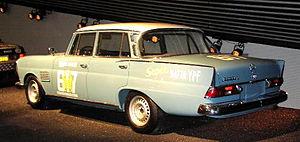
Un rallye de régularité est un rallye automobile où l'objectif est de s'approcher le plus possible d'un temps idéal pour effectuer un trajet défini. La vitesse moyenne est généralement inférieure à 50 km/h cependant certains rallyes ont comme moyenne 80km/h. Ces compétitions sont réservées à des véhicules anciens. Il est rare de pouvoir participer ou être classé dans certaines épreuves pour des véhicules de moins de 25 ou 30 ans, sauf dérogation pour auto exceptionnelle. Si la vitesse n'est pas un élément de sélection, la navigation et le respect minutieux de la vitesse moyenne le sont. Dans certaines épreuves de niveau international comme le Rallye Monte Carlo Historique, le Rallye de l'Acropole Historique, le Midnattssolsrallyt en Suède, pour lesquels les temps de passage sont pris à mieux que le dixième de seconde.
La Mercedes-Benz Heckflosse est une série d'automobiles du constructeur allemand Mercedes-Benz, qui fit sensation lors de sa présentation le 17 septembre 1959 au salon automobile de Francfort. Sa ligne témoigne du renouveau de la marque : dimensions, finition, puissance et sobriété sont au rendez-vous.
Eugen Böhringer, né le 22 janvier 1922 à Rotenberg, et mort le 19 juin 2013 à Stuttgart, est un pilote de rallye allemand, en carrière de 1954 à 1965.